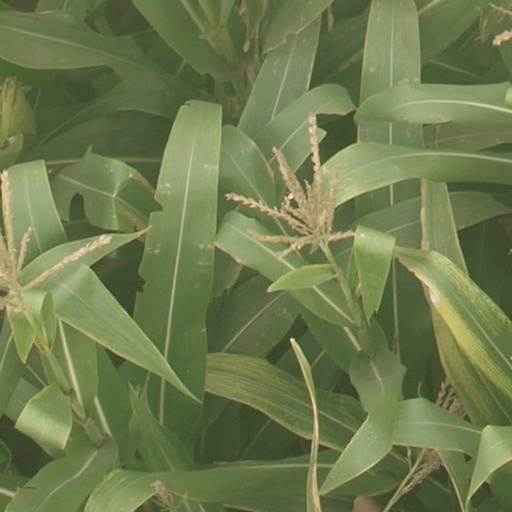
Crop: maize; corn